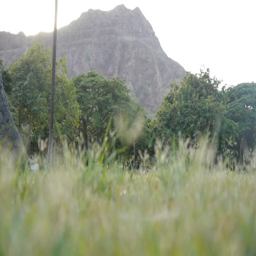
person and vegetation bathed in the morning sun